Piano Concerto No. 1 (Scharwenka)

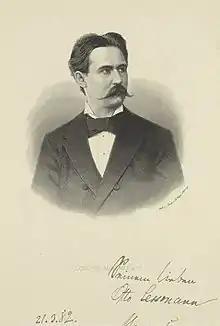
Scharwenka in 1882.

The Piano Concerto No. 1 in B-flat minor, Op. 32, is a work for piano and orchestra completed by Xaver Scharwenka in 1876. The first performance was given on 14 April 1875 by the composer at the piano, under Julius Stern's direction. The work is dedicated to Franz Liszt.